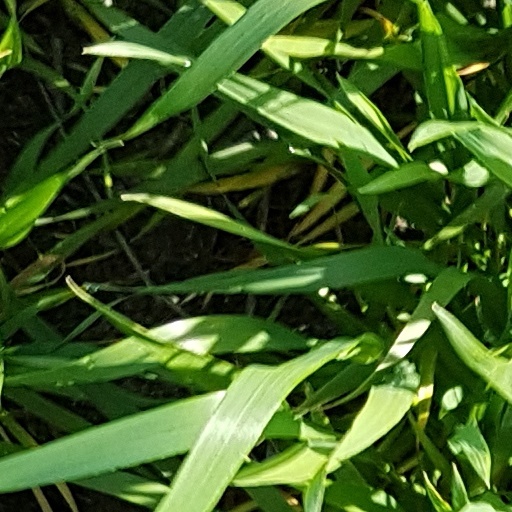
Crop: wheat